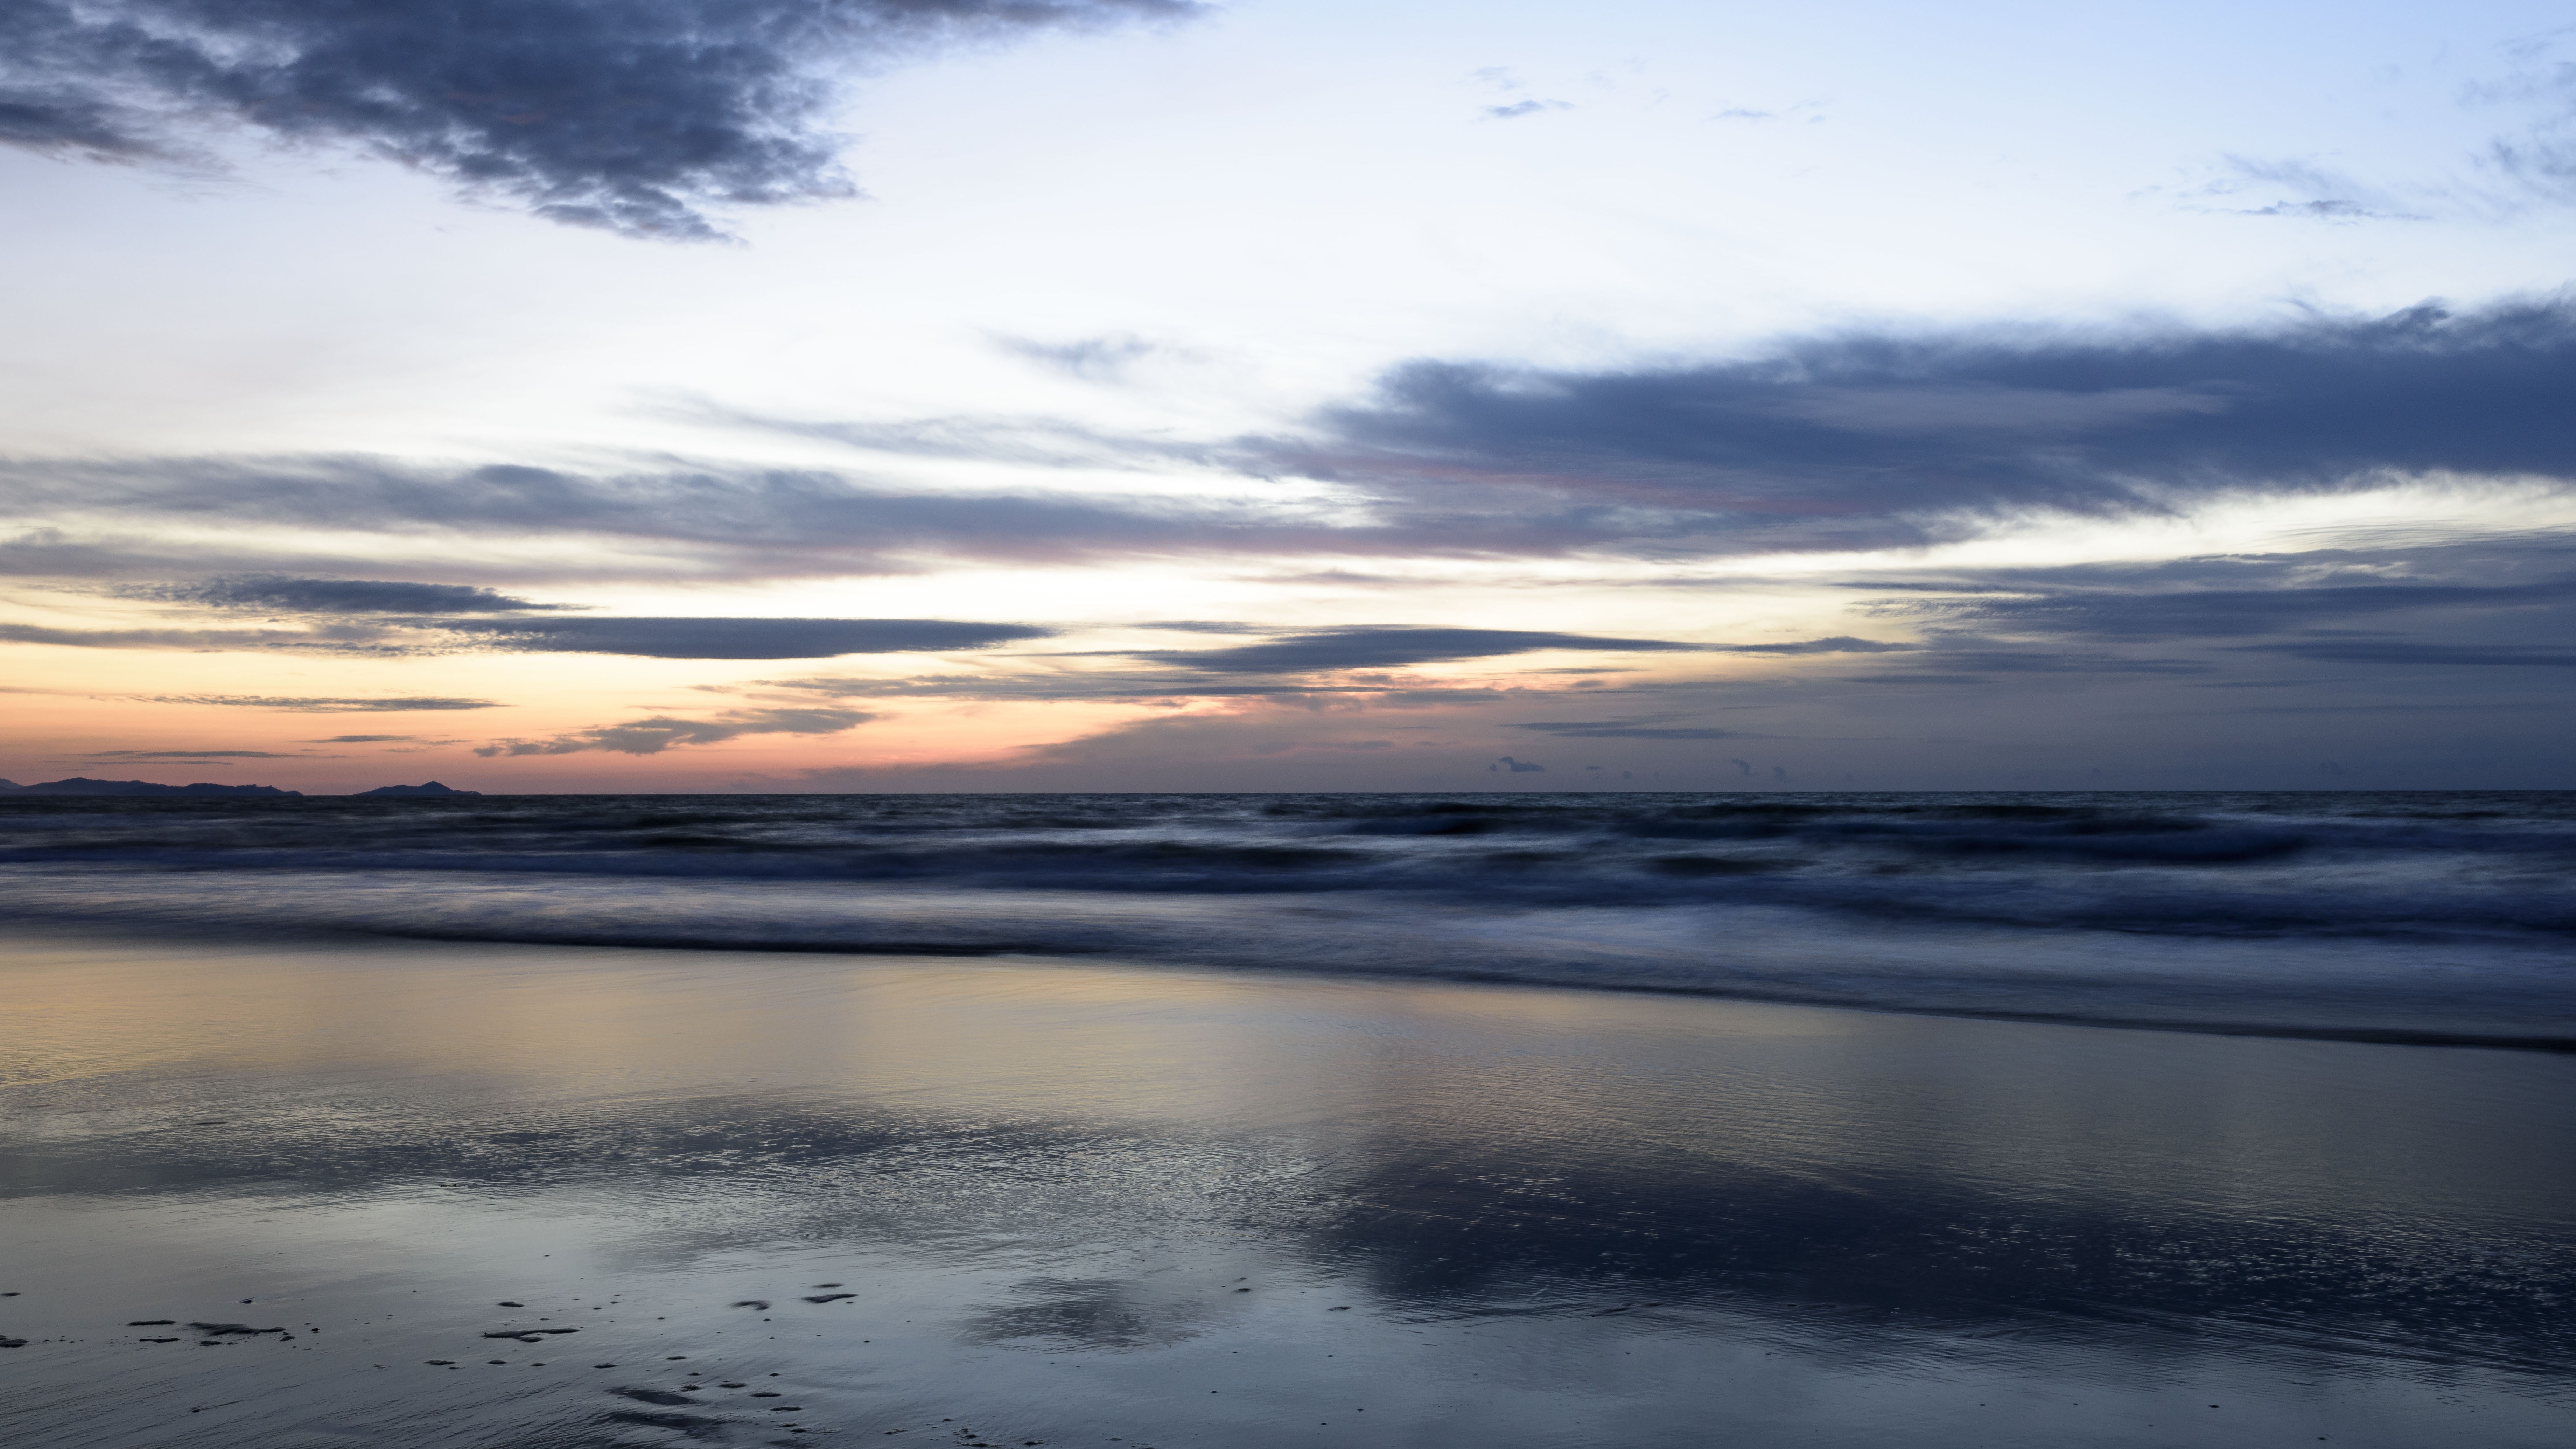
beach, sea, coast, ocean, horizon, winter, cloud, sky, sunrise, sunset, sunlight, morning, shore, wave, lake, dawn, atmosphere, dusk, evening, reflection, loch, the scenery, sabah, atmospheric phenomenon, wind wave